HNLMS Hertog Hendrik

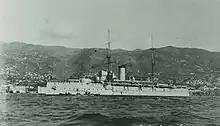
"Hertog Hendrik" off of the coast of Madeira in 1935

On 2 March 1920 she and departed from Den Helder for a four-month journey to Asia to show the flag. They visited the ports of Singapore, Saigon, Hong Kong, Shanghai, Kobe and Manila.